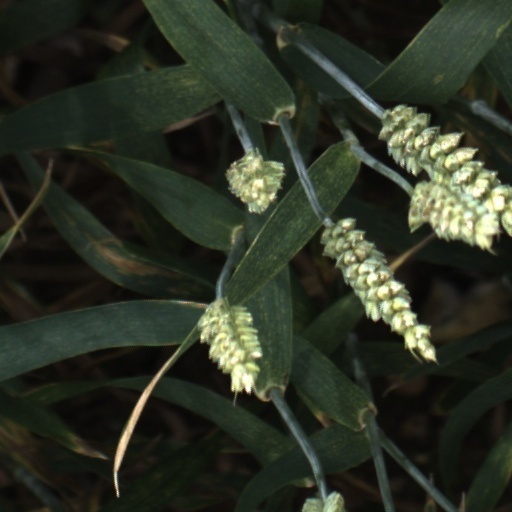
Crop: wheat